High-speed rail in the Netherlands

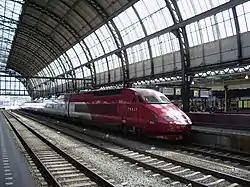
A Thalys train at Amsterdam Centraal

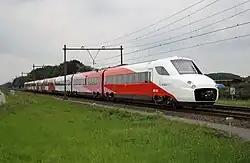
A Fyra train in the Dutch countryside

High-speed rail service in the Netherlands started in 2009 with the opening of the dedicated HSL-Zuid, which connects the Randstad via Brussels to the rest of the European high-speed rail network. In later years improved traditional rail sections were added to the high-speed network. Proposals for more dedicated high-speed lines were deemed too costly; plans for the HSL-Oost to Germany were mothballed and instead of the Zuiderzeelijn the less ambitious Hanzelijn was built to enable future high-speed service between the northern provinces and the Randstad.